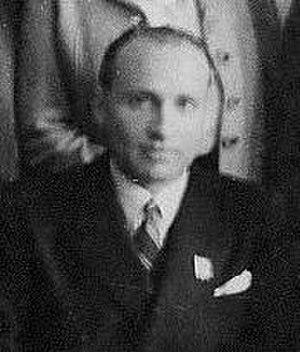
Maurice Papon, né le 3 septembre 1910 à Gretz-Armainvilliers et mort le 17 février 2007 à Pontault-Combault, est un haut fonctionnaire et un homme politique français.